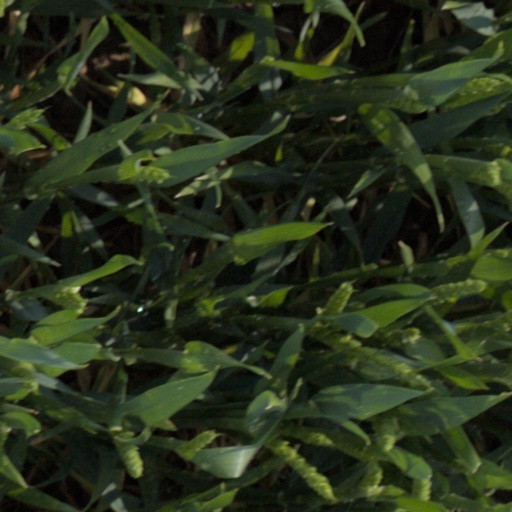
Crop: wheat